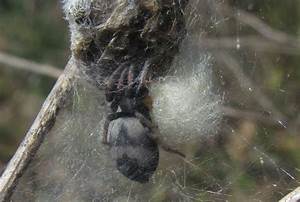
Label: ragno